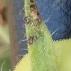
Crop: Tomato
Condition: alternaria-d